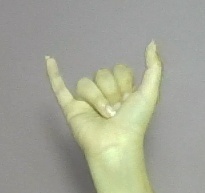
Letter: ya